Gabor Boritt

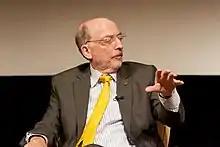
Boritt in 2014

Gabor S. Boritt (born 1940 in Budapest, Hungary) is an American historian. He was the Robert Fluhrer Professor of Civil War Studies and Director of the Civil War Institute at Gettysburg College. Born and raised in Hungary, he participated as a teenager in the Hungarian Revolution of 1956 against the Soviet Union before escaping to America, where he received his higher education and became a scholar of Abraham Lincoln and the American Civil War. He is the author, co-author, or editor of 16 books about Lincoln or the Civil War. Boritt received the National Humanities Medal in 2008 from President George W. Bush.